Dune: The Heir of Caladan

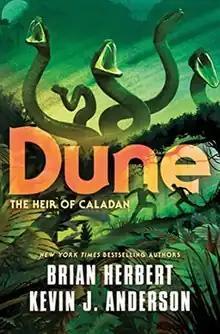
First edition cover

The Heir of Caladan is a science fiction novel by Brian Herbert and Kevin J. Anderson, set in the "Dune" universe created by Frank Herbert. It is the third book in the "Caladan Trilogy" of prequels. The novel was released on November 22, 2022, and was preceded by "" (2020) and "" (2021).